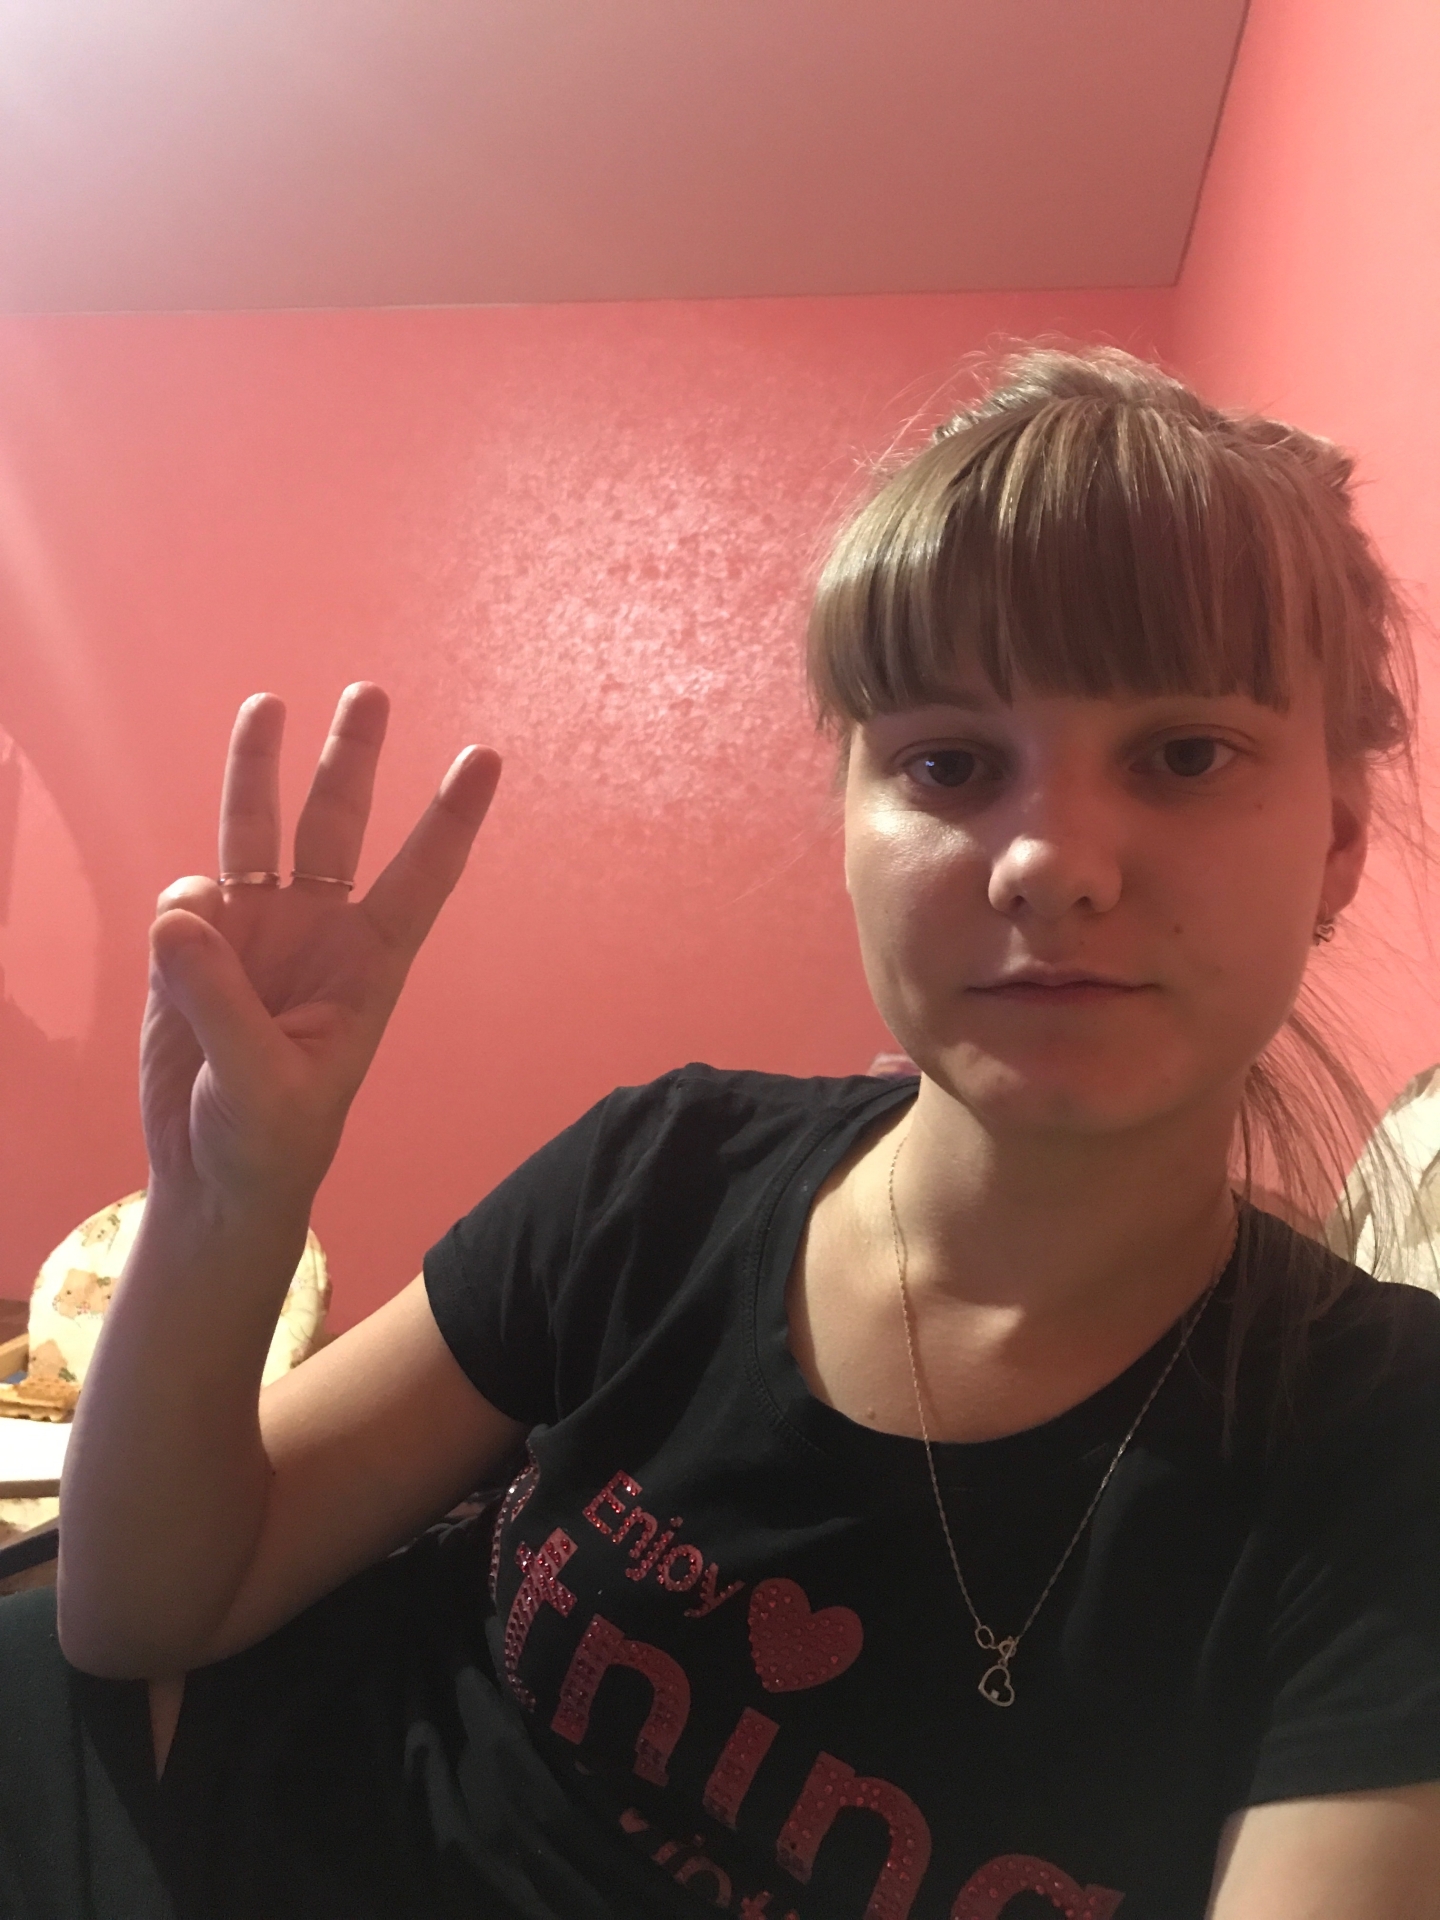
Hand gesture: three